Air medical services

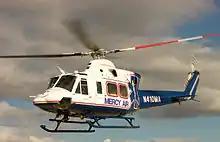
A Bell 412, departs Mojave, California

As with many Emergency Medical Service (EMS) innovations, treating patients in flight originated in the military. The concept of using aircraft as ambulances is almost as old as powered flight itself. Although balloons were not used to evacuate wounded soldiers at the Siege of Paris in 1870, air evacuation was experimented with during the First World War.